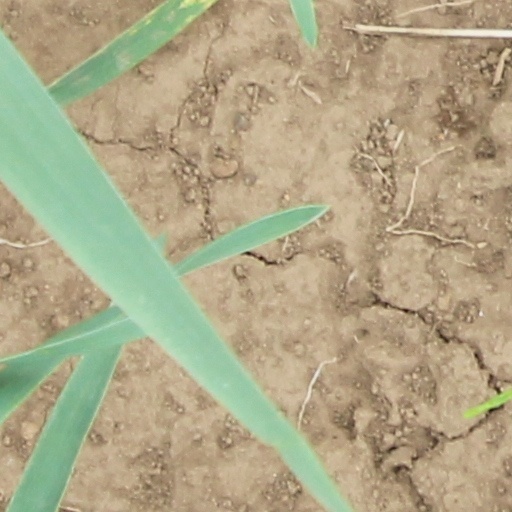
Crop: wheat